Tourism in Albania

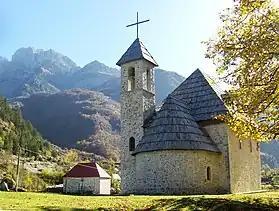
Typical architecture in Theth

The northern region of the country is particularly known for its natural and cultural heritage, picturesque alpine mountainous landscapes, scenic highlands, glacial lakes, rich flora and fauna, curative sandy beaches, and historic regions with ancient traditions and delicious cuisine. It is underlain by karstic rock, mainly dolomite and limestone with associated lakes and cave which has given rise to the most distinctive feature of its lakes and rivers.